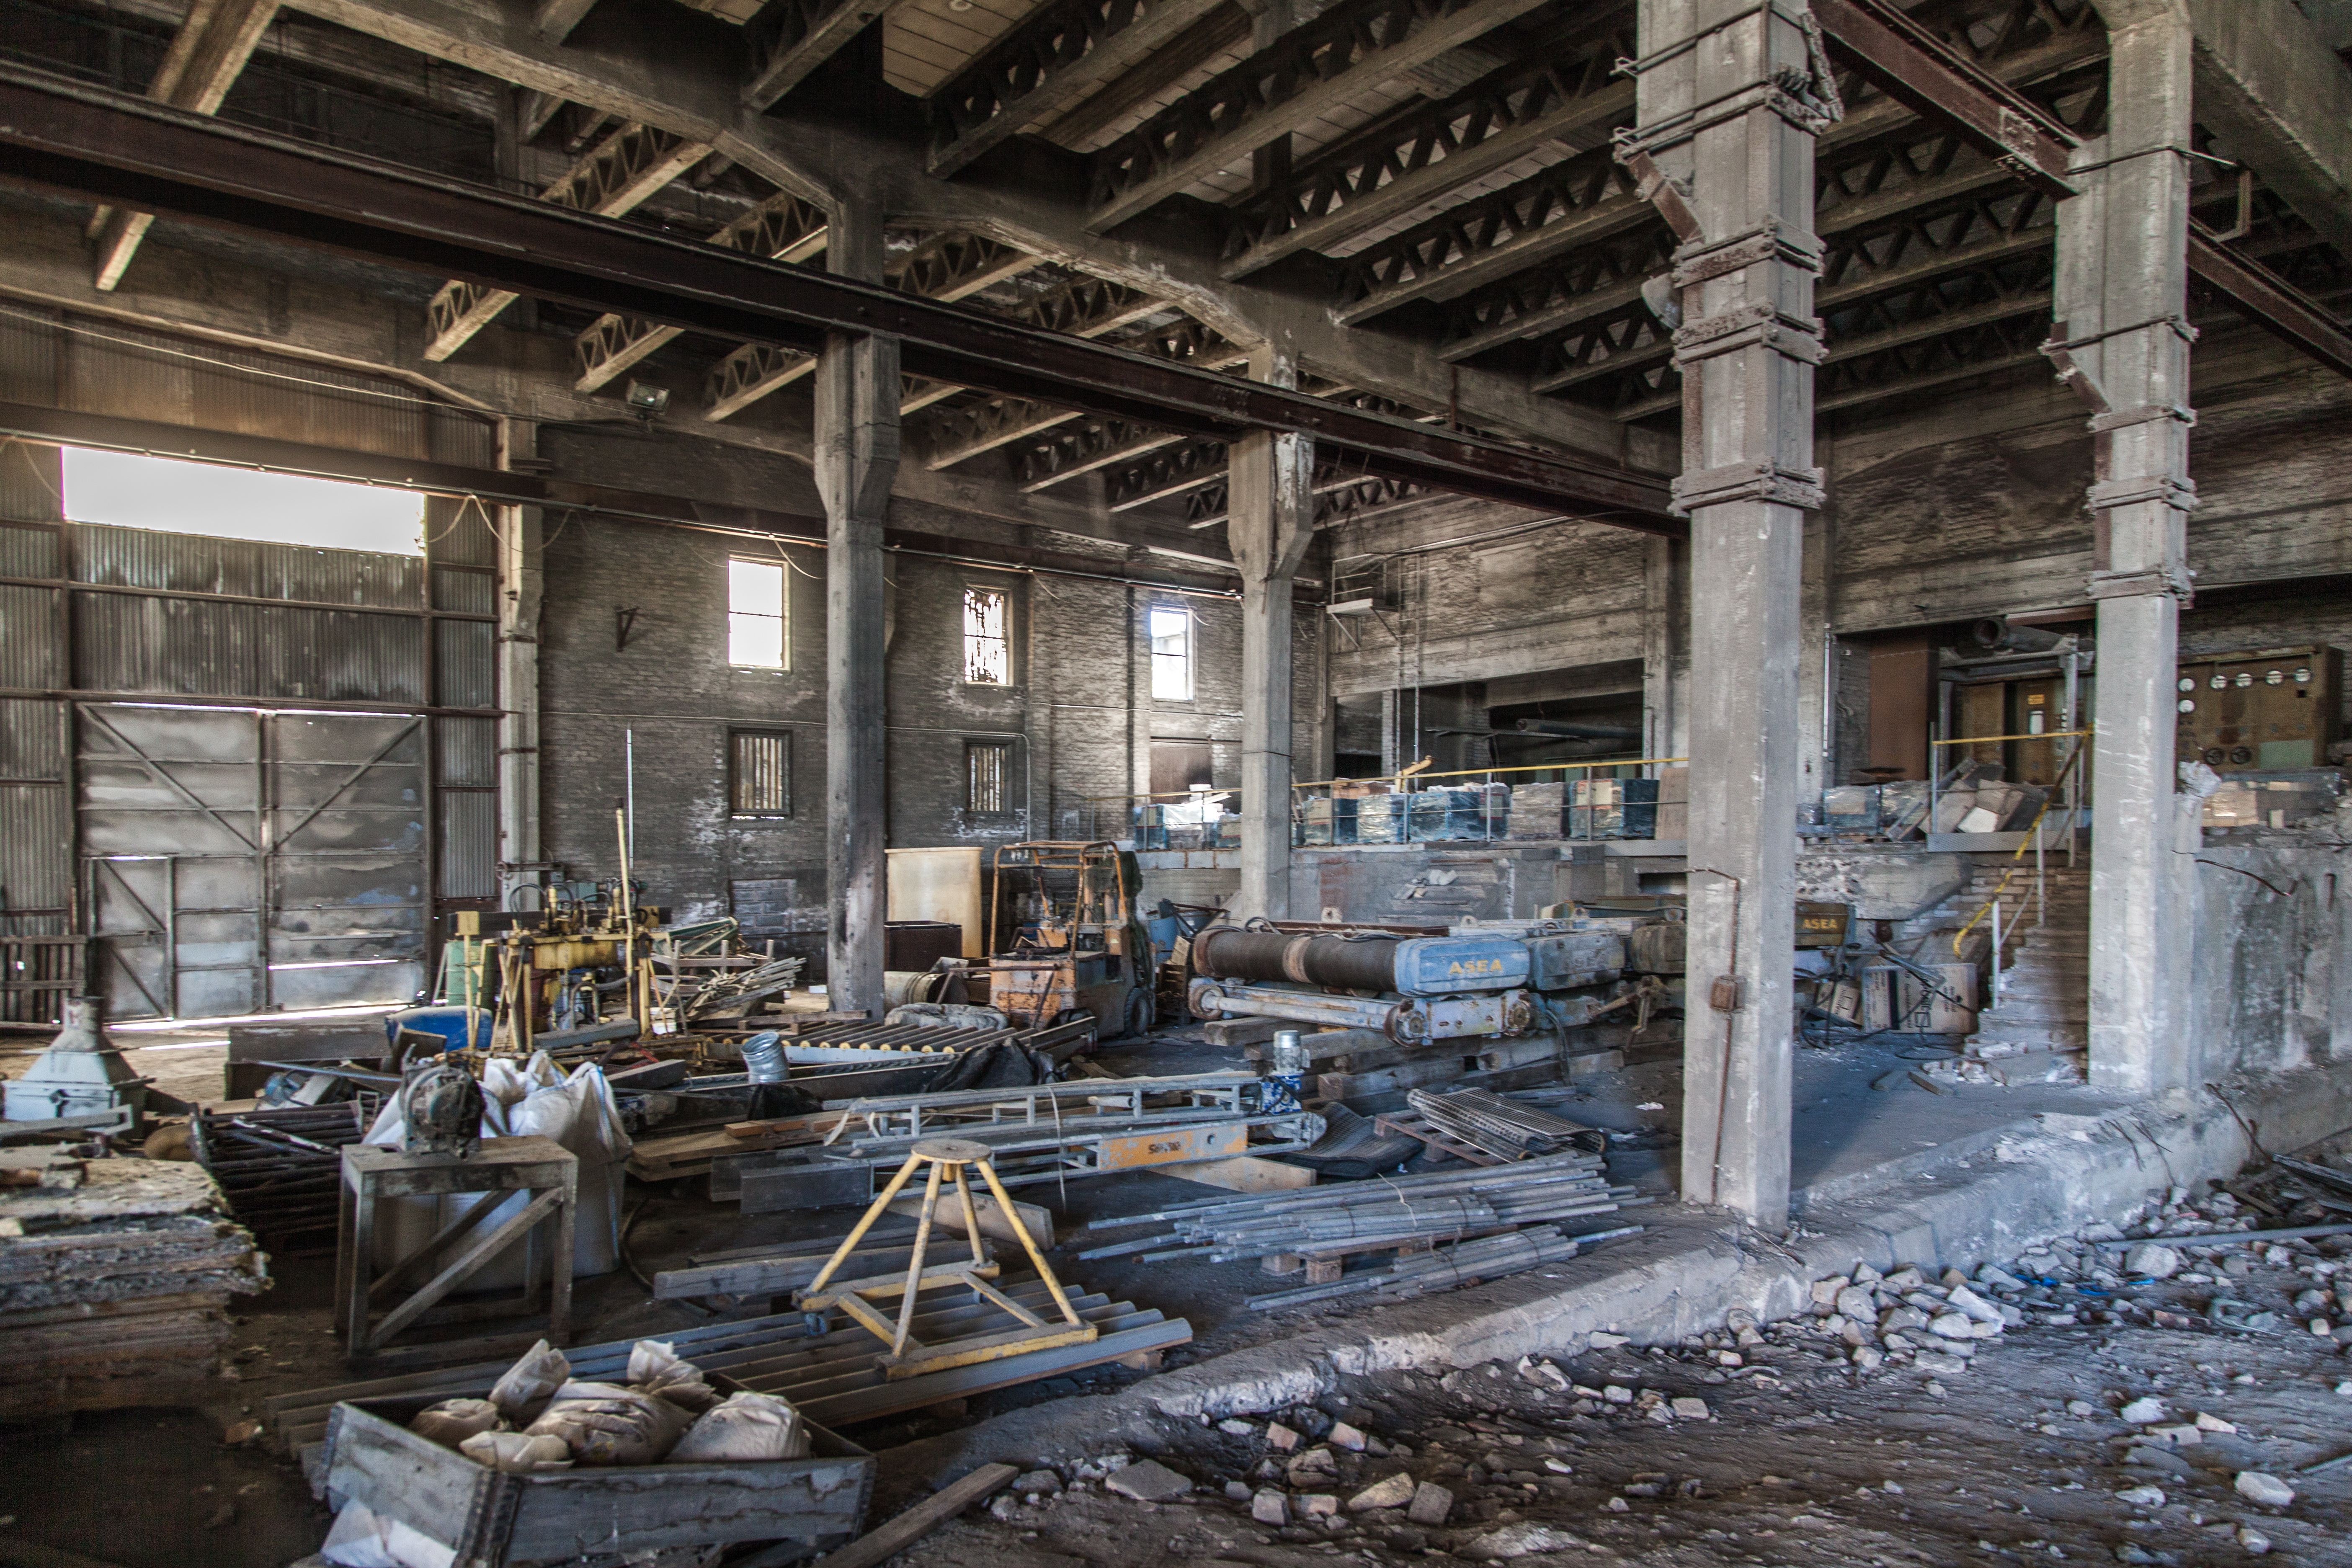
plant, building, old, urban, asphalt, dark, broken, paint, industrial, abandoned, factory, dirty, empty, exterior, industry, decay, ruin, brick, graffiti, material, concrete, warehouse, manufacturing, torn, windows, decaying, creepy, graffity, gloomy, destruction, ruined, workplace, institution, nobody, destructive, abandoned factory